South African Army Engineer School

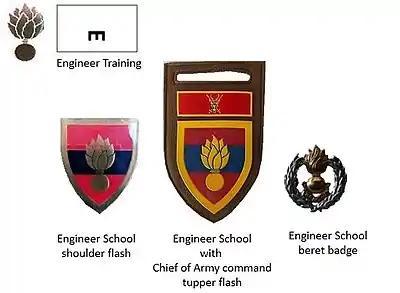
SADF era Engineer School insignia

These modules are spread over 16 weeks of intensive training. Recruits arrive in September from their Basic Military Training at Infantry School where they are qualified as Infanteers and graduate in December, inducted into the Sappers family.